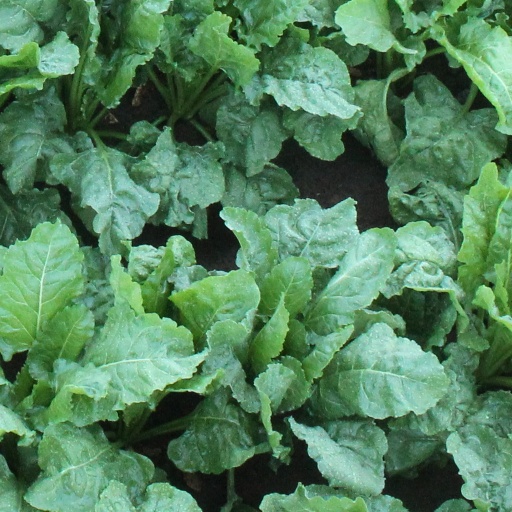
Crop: sugar beet